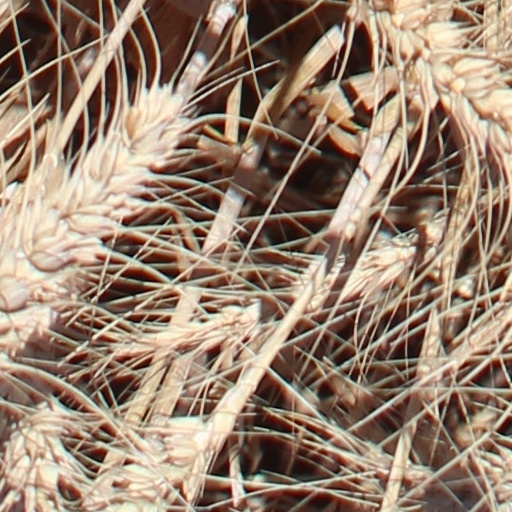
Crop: wheat